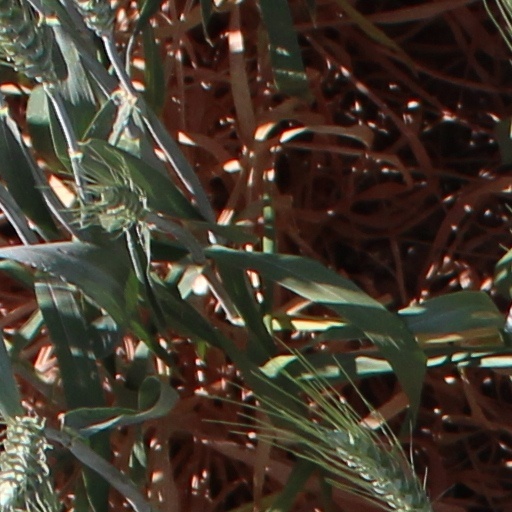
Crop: wheat